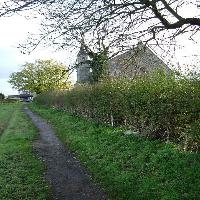
Weather: cloudy or overcast